Interstate 15 in Idaho

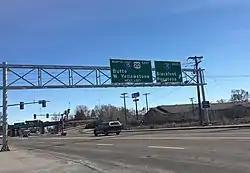
I-15/US 20 Jct. in Idaho Falls, ID

I-15 continues north onto the Snake River Plain and into the Fort Hall Indian Reservation. The highway accesses the reservation's main settlement, Fort Hall, via a diamond interchange with Ross Fork Road on the Bannock–Bingham county line. I-15 has a four-ramp partial cloverleaf interchange with US 91, at which the highway crosses over Union Pacific's Montana Subdivision rail line, near the northern edge of the reservation; I-15 Bus. splits northeast with US 91 from this interchange. The freeway curves northeast and crosses the Blackfoot River and begins to parallel the Snake River as it passes along the western edge of the city of Blackfoot. I-15 Bus. reconnects with I-15 at a diamond interchange with US 26 (Bridge Street), which runs concurrently with the freeway leaving Blackfoot. The highway crosses the Snake River at the northern edge of the city. I-15 has a partial cloverleaf interchange near Rose before it crosses a pair of irrigation canals. The freeway then travels across the eastern part of the Hell's Half Acre Lava Field ahead of its interchange with River Road, which provides access to Shelley east of the Snake River.